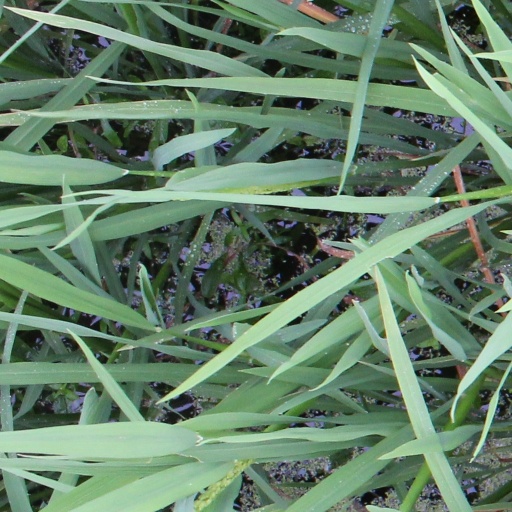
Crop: rice